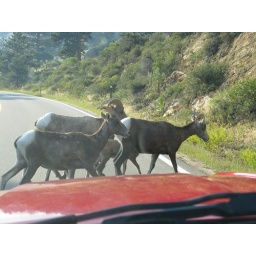
A group of Big Horn Sheep cross the road in front of us as we enter the park.